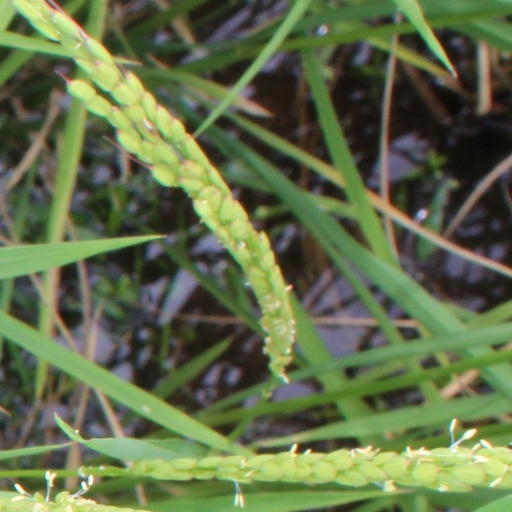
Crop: rice